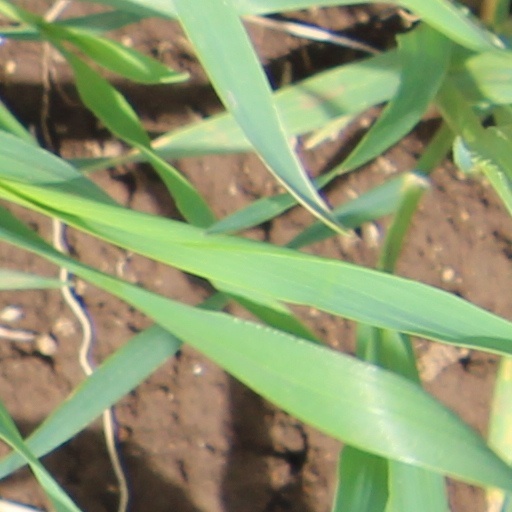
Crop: wheat